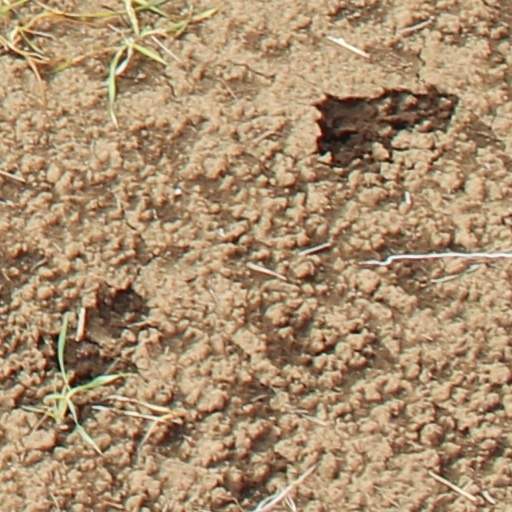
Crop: wheat